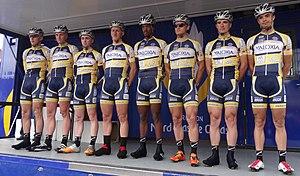
Reportage photographique réalisé le dimanche 13 juillet à l'occasion du départ et de l'arrivée de la Ronde pévéloise 2014 à Pont-à-Marcq, Nord-Pas-de-Calais, France.
La 5ᵉ édition de la Ronde pévéloise a eu lieu le 13 juillet 2014. La course fait partie du calendrier UCI Europe Tour 2014 en catégorie 1.2. La course est remportée par le Français Benoît Daeninck qui a parcouru les 174,9 kilomètres en 3 h 57 min 52 s, soit à une vitesse moyenne de 44,092 kilomètres par heure. Il effectue son sprint en même temps que le Belge Baptiste Planckaert. Ils sont immédiatement suivis par le Néo-Zélandais Cameron Karwowski. Soixante-huit coureurs sur les cent-trente-quatre qui ont pris le départ ont franchi la ligne d'arrivée.